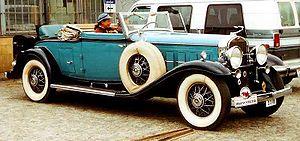
Cadillac est un constructeur automobile américain basé à Détroit division du groupe General Motors. Son nom rend hommage au fondateur français de la ville, le Gascon Antoine de Lamothe-Cadillac. William Crapo Durant achète la marque en 1909 et l'intègre dans General Motors afin d'en faire sa division de voitures de luxe.